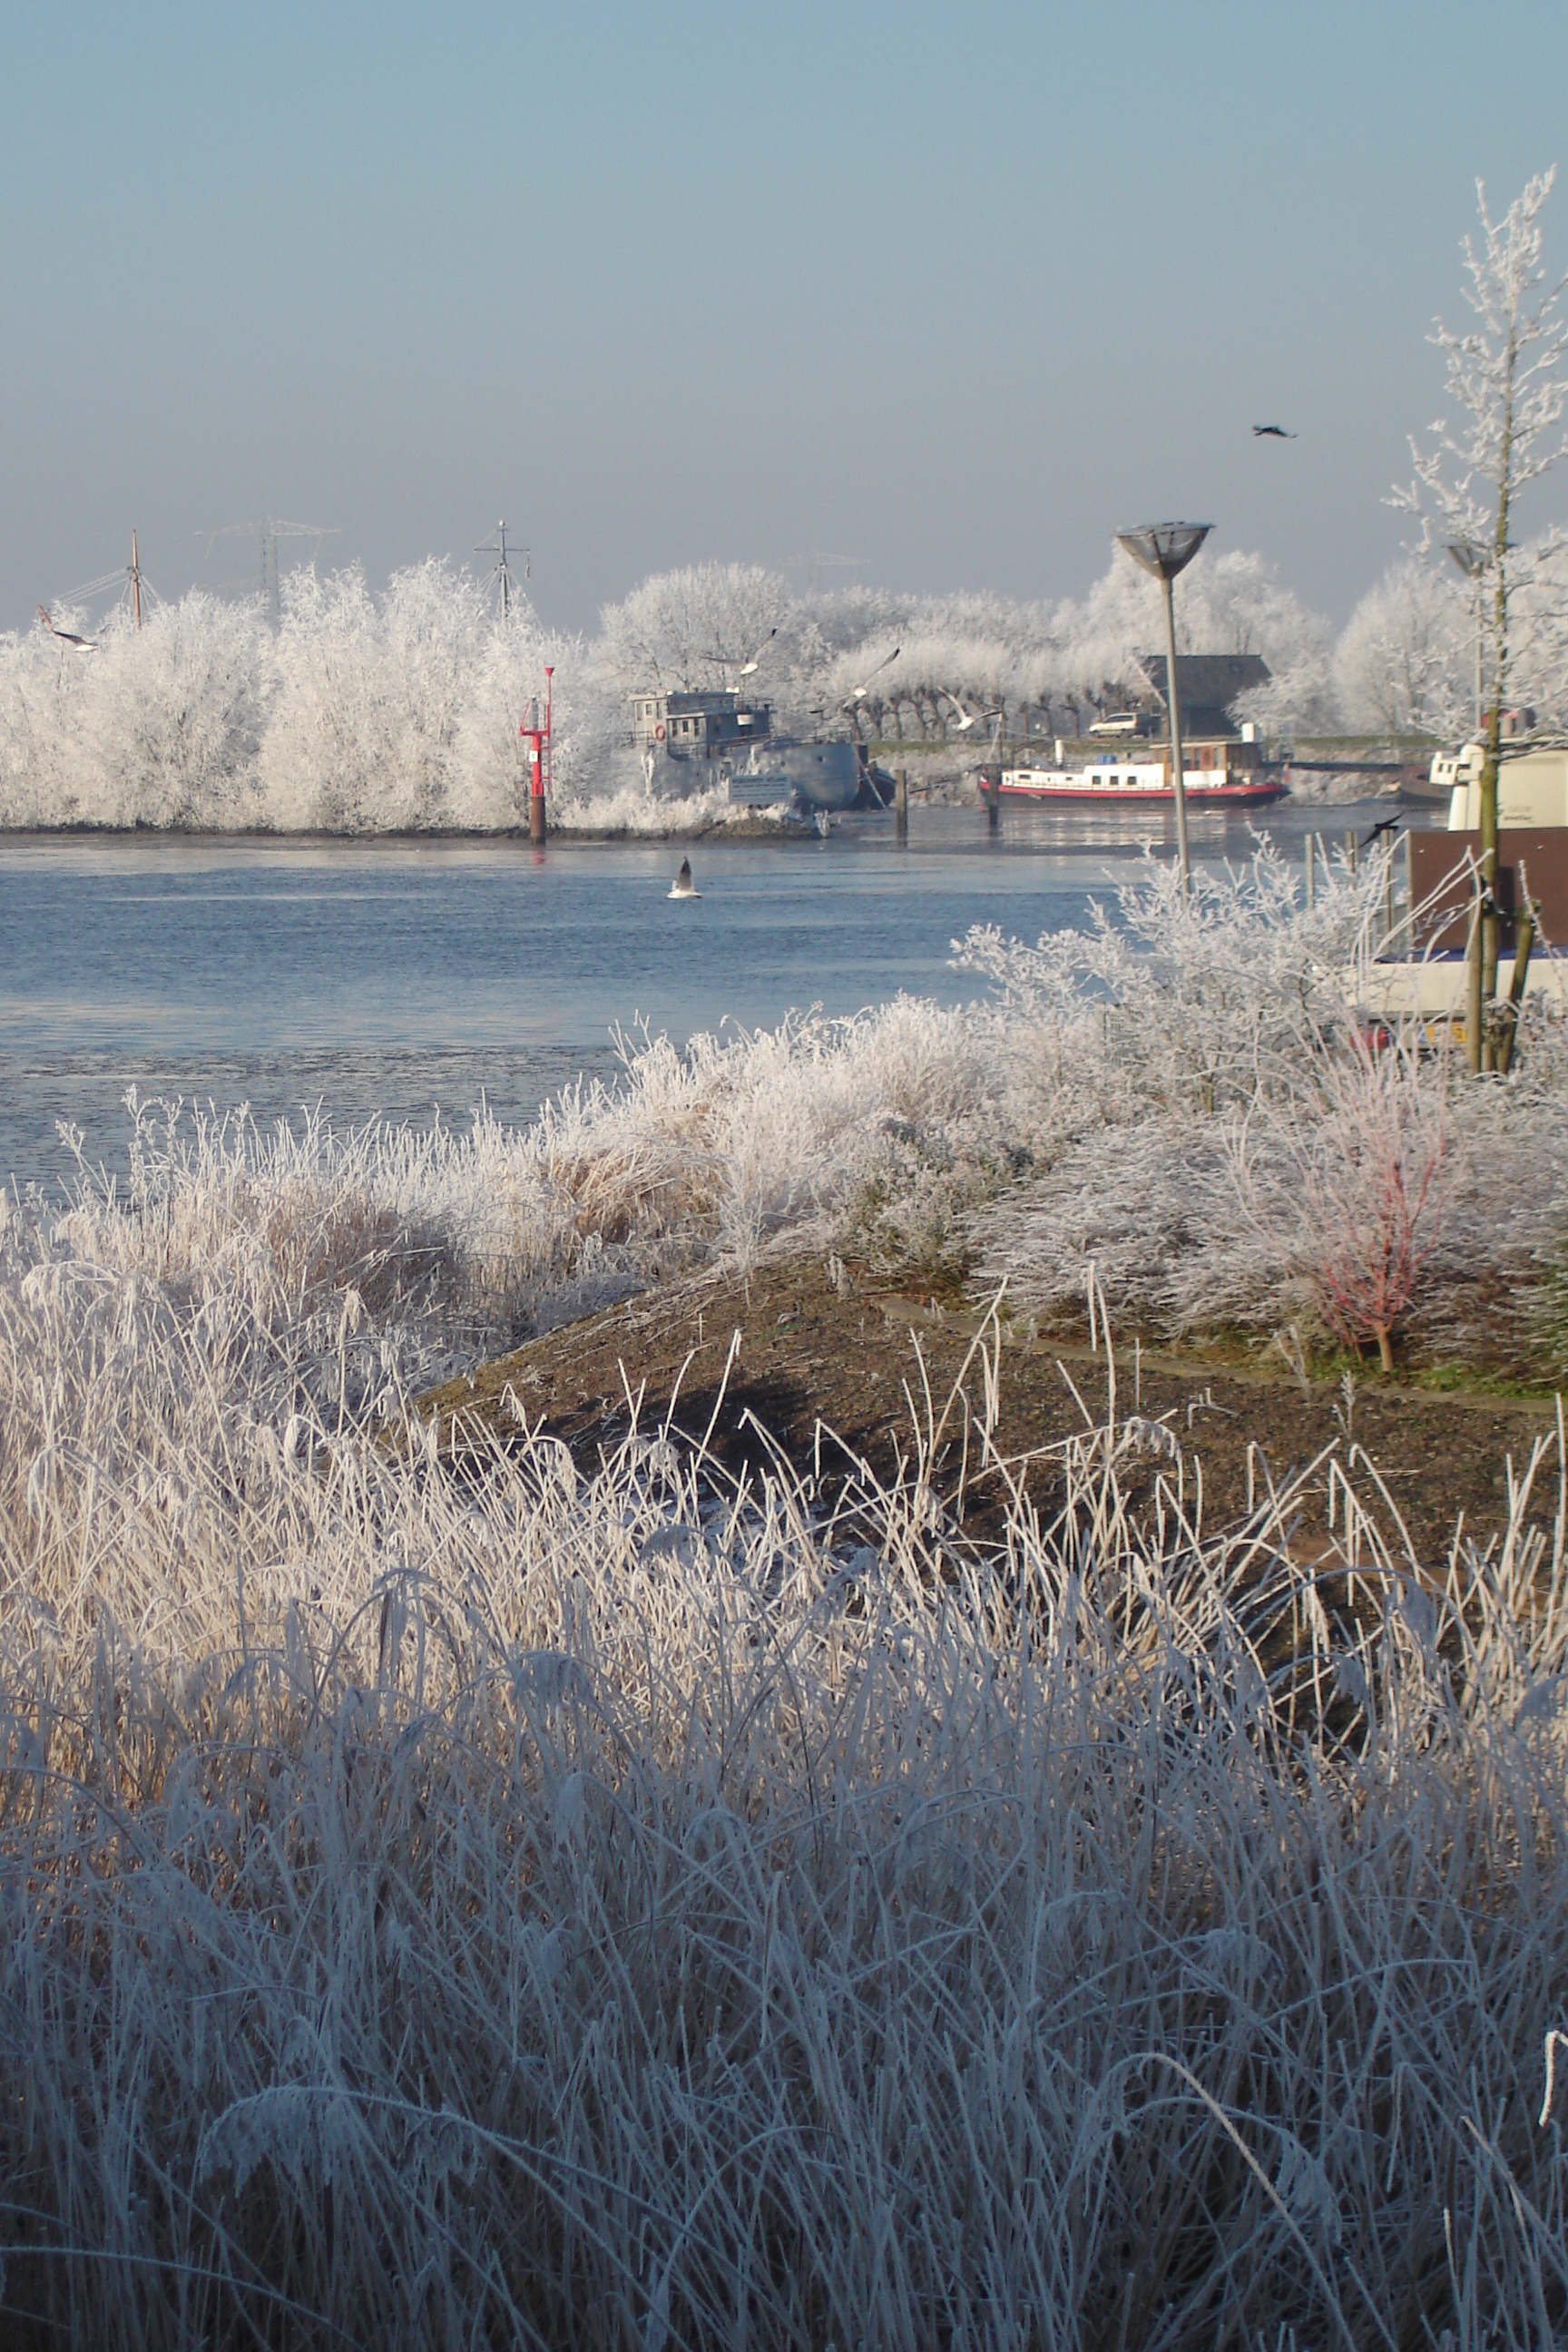
winter, river, netherlands, hoar frost, frost, waterway, freezing, water, snow, sky, morning, tree, shore, ice, grass family, plant, grass, sunlight, bank, wetland, landscape, marsh